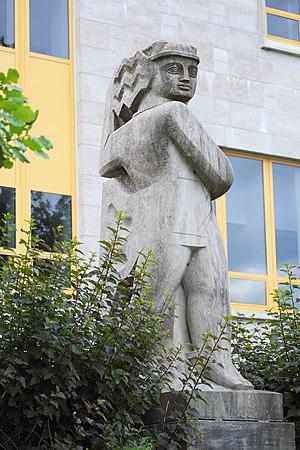
La sculpture représente Hermès, le dieu grec du commerce. Il est représenté comme un jeune homme debout, la tête de face, le corps de profil, les jambes de face et le pied gauche en avant. Il est accompagné de trois de ses attributs: il porte un casque et des sandales ailés et tient dans ses mains le caducée, c'est-à-dire un bâton ailé entouré de deux serpents, symbole du commerce.
Marius Plamondon est né en 1914 et mort en 1976 dans la ville de Québec, où il a aussi vécu. Il est un artiste canadien, ayant travaillé principalement dans le domaine de la sculpture et du vitrail.
Le pavillon Palasis-Prince est l'un des bâtiments de l'Université Laval, à Québec.